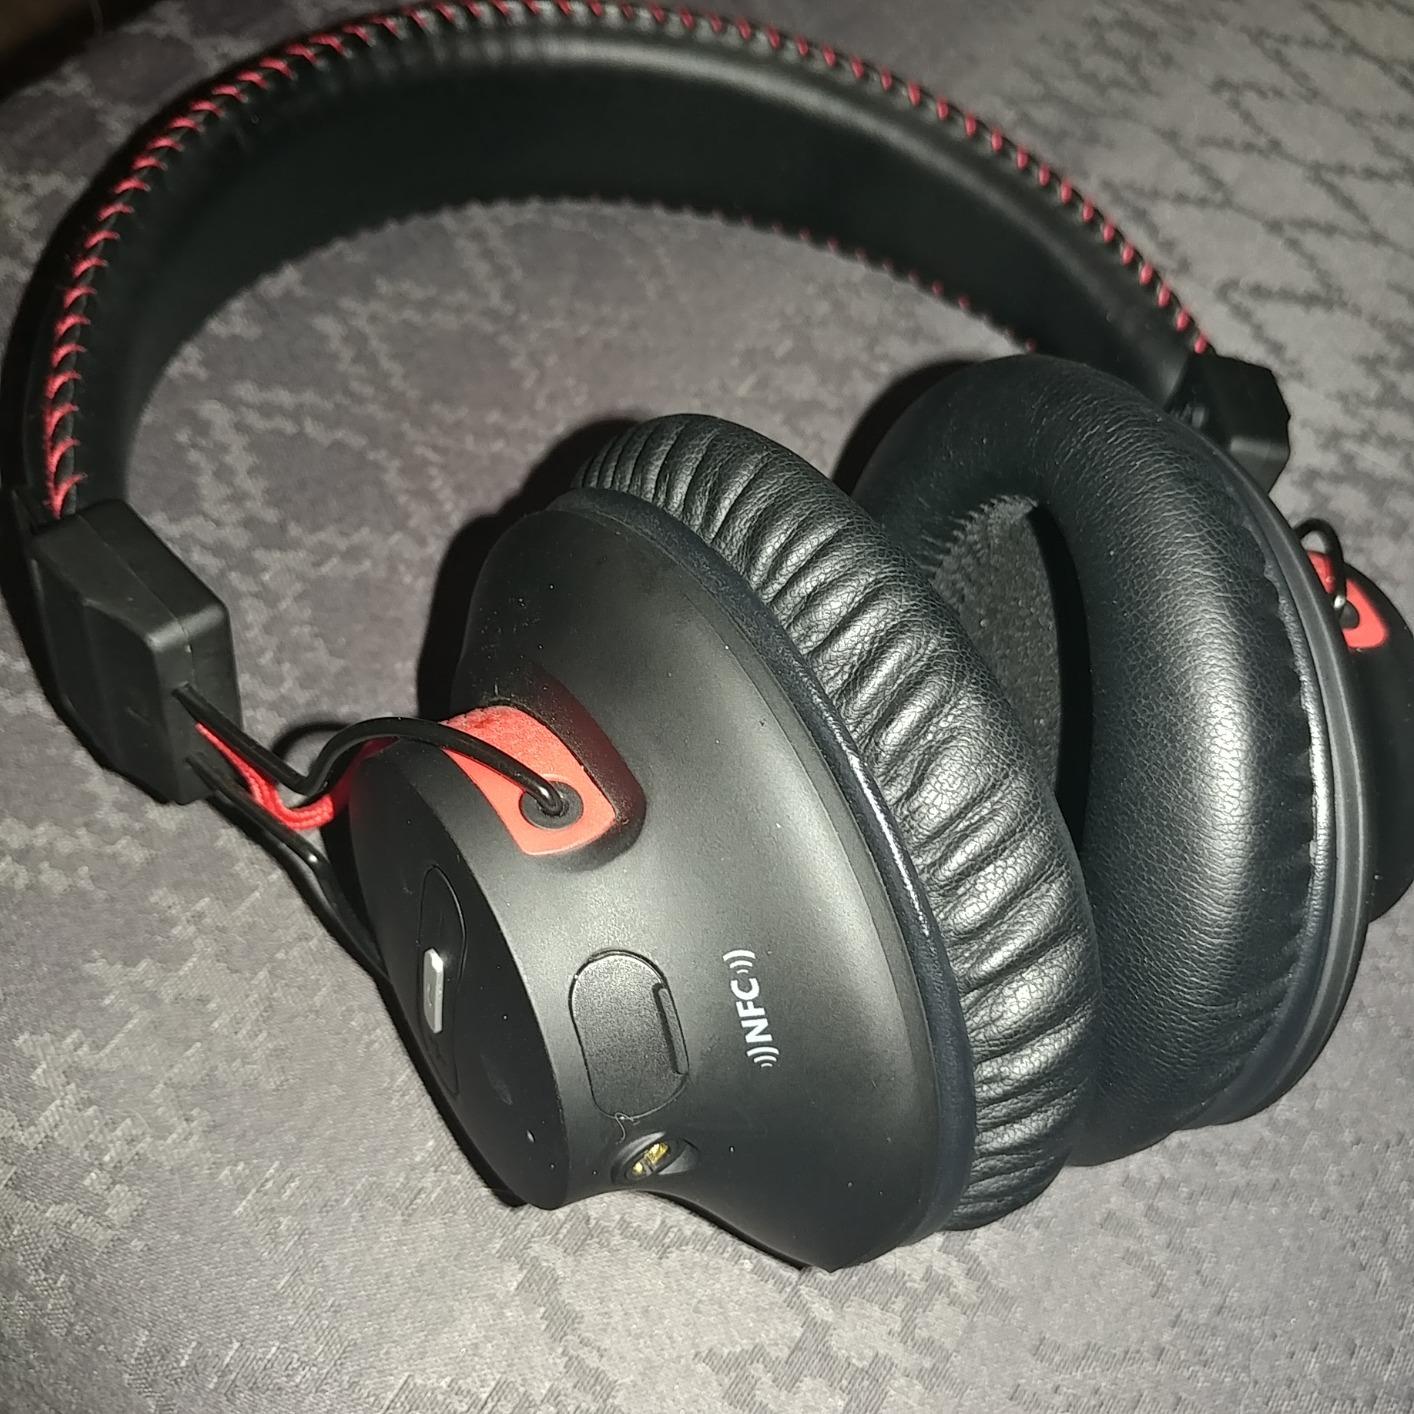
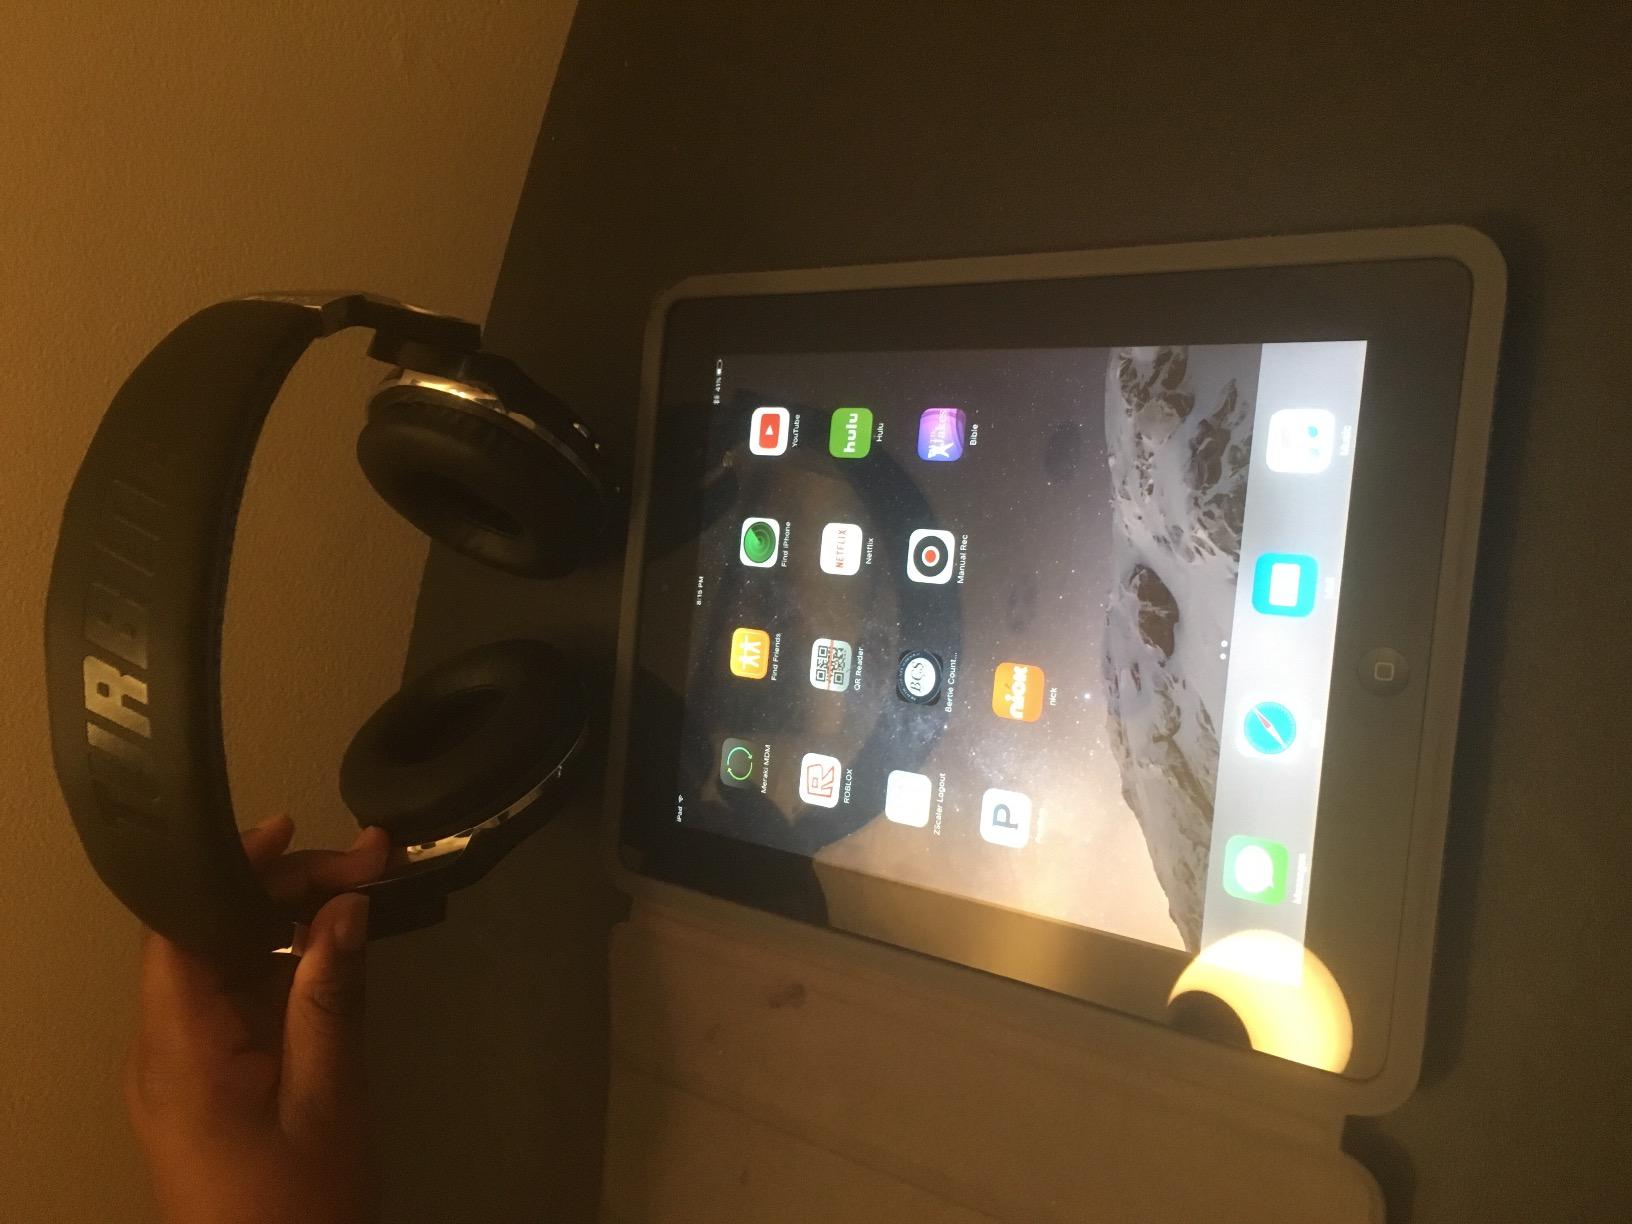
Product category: headphones
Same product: no